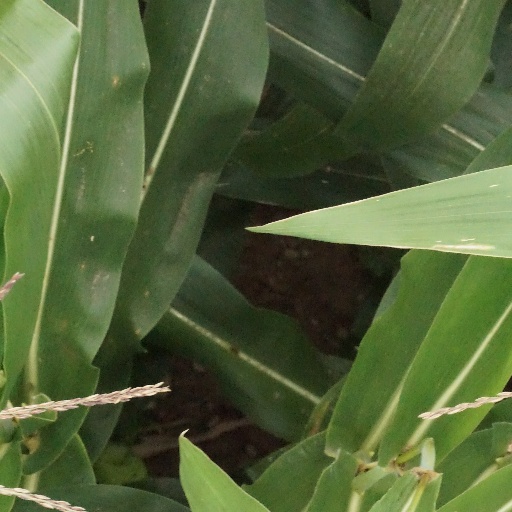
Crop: maize; corn